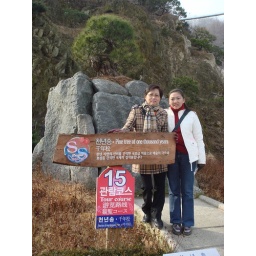
This old pine tree looks beautiful when nearly covered in snow but guess it wasn't that cold yet....